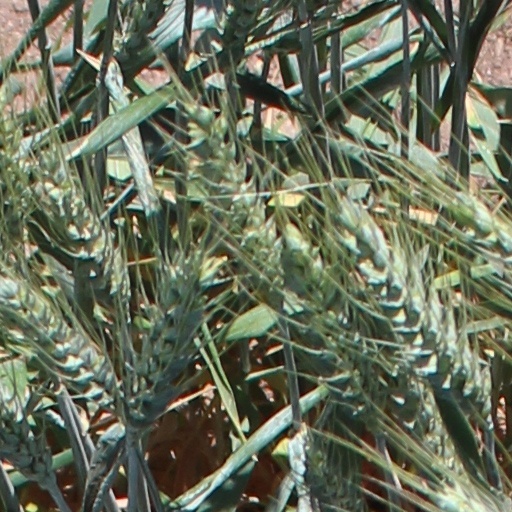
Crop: wheat